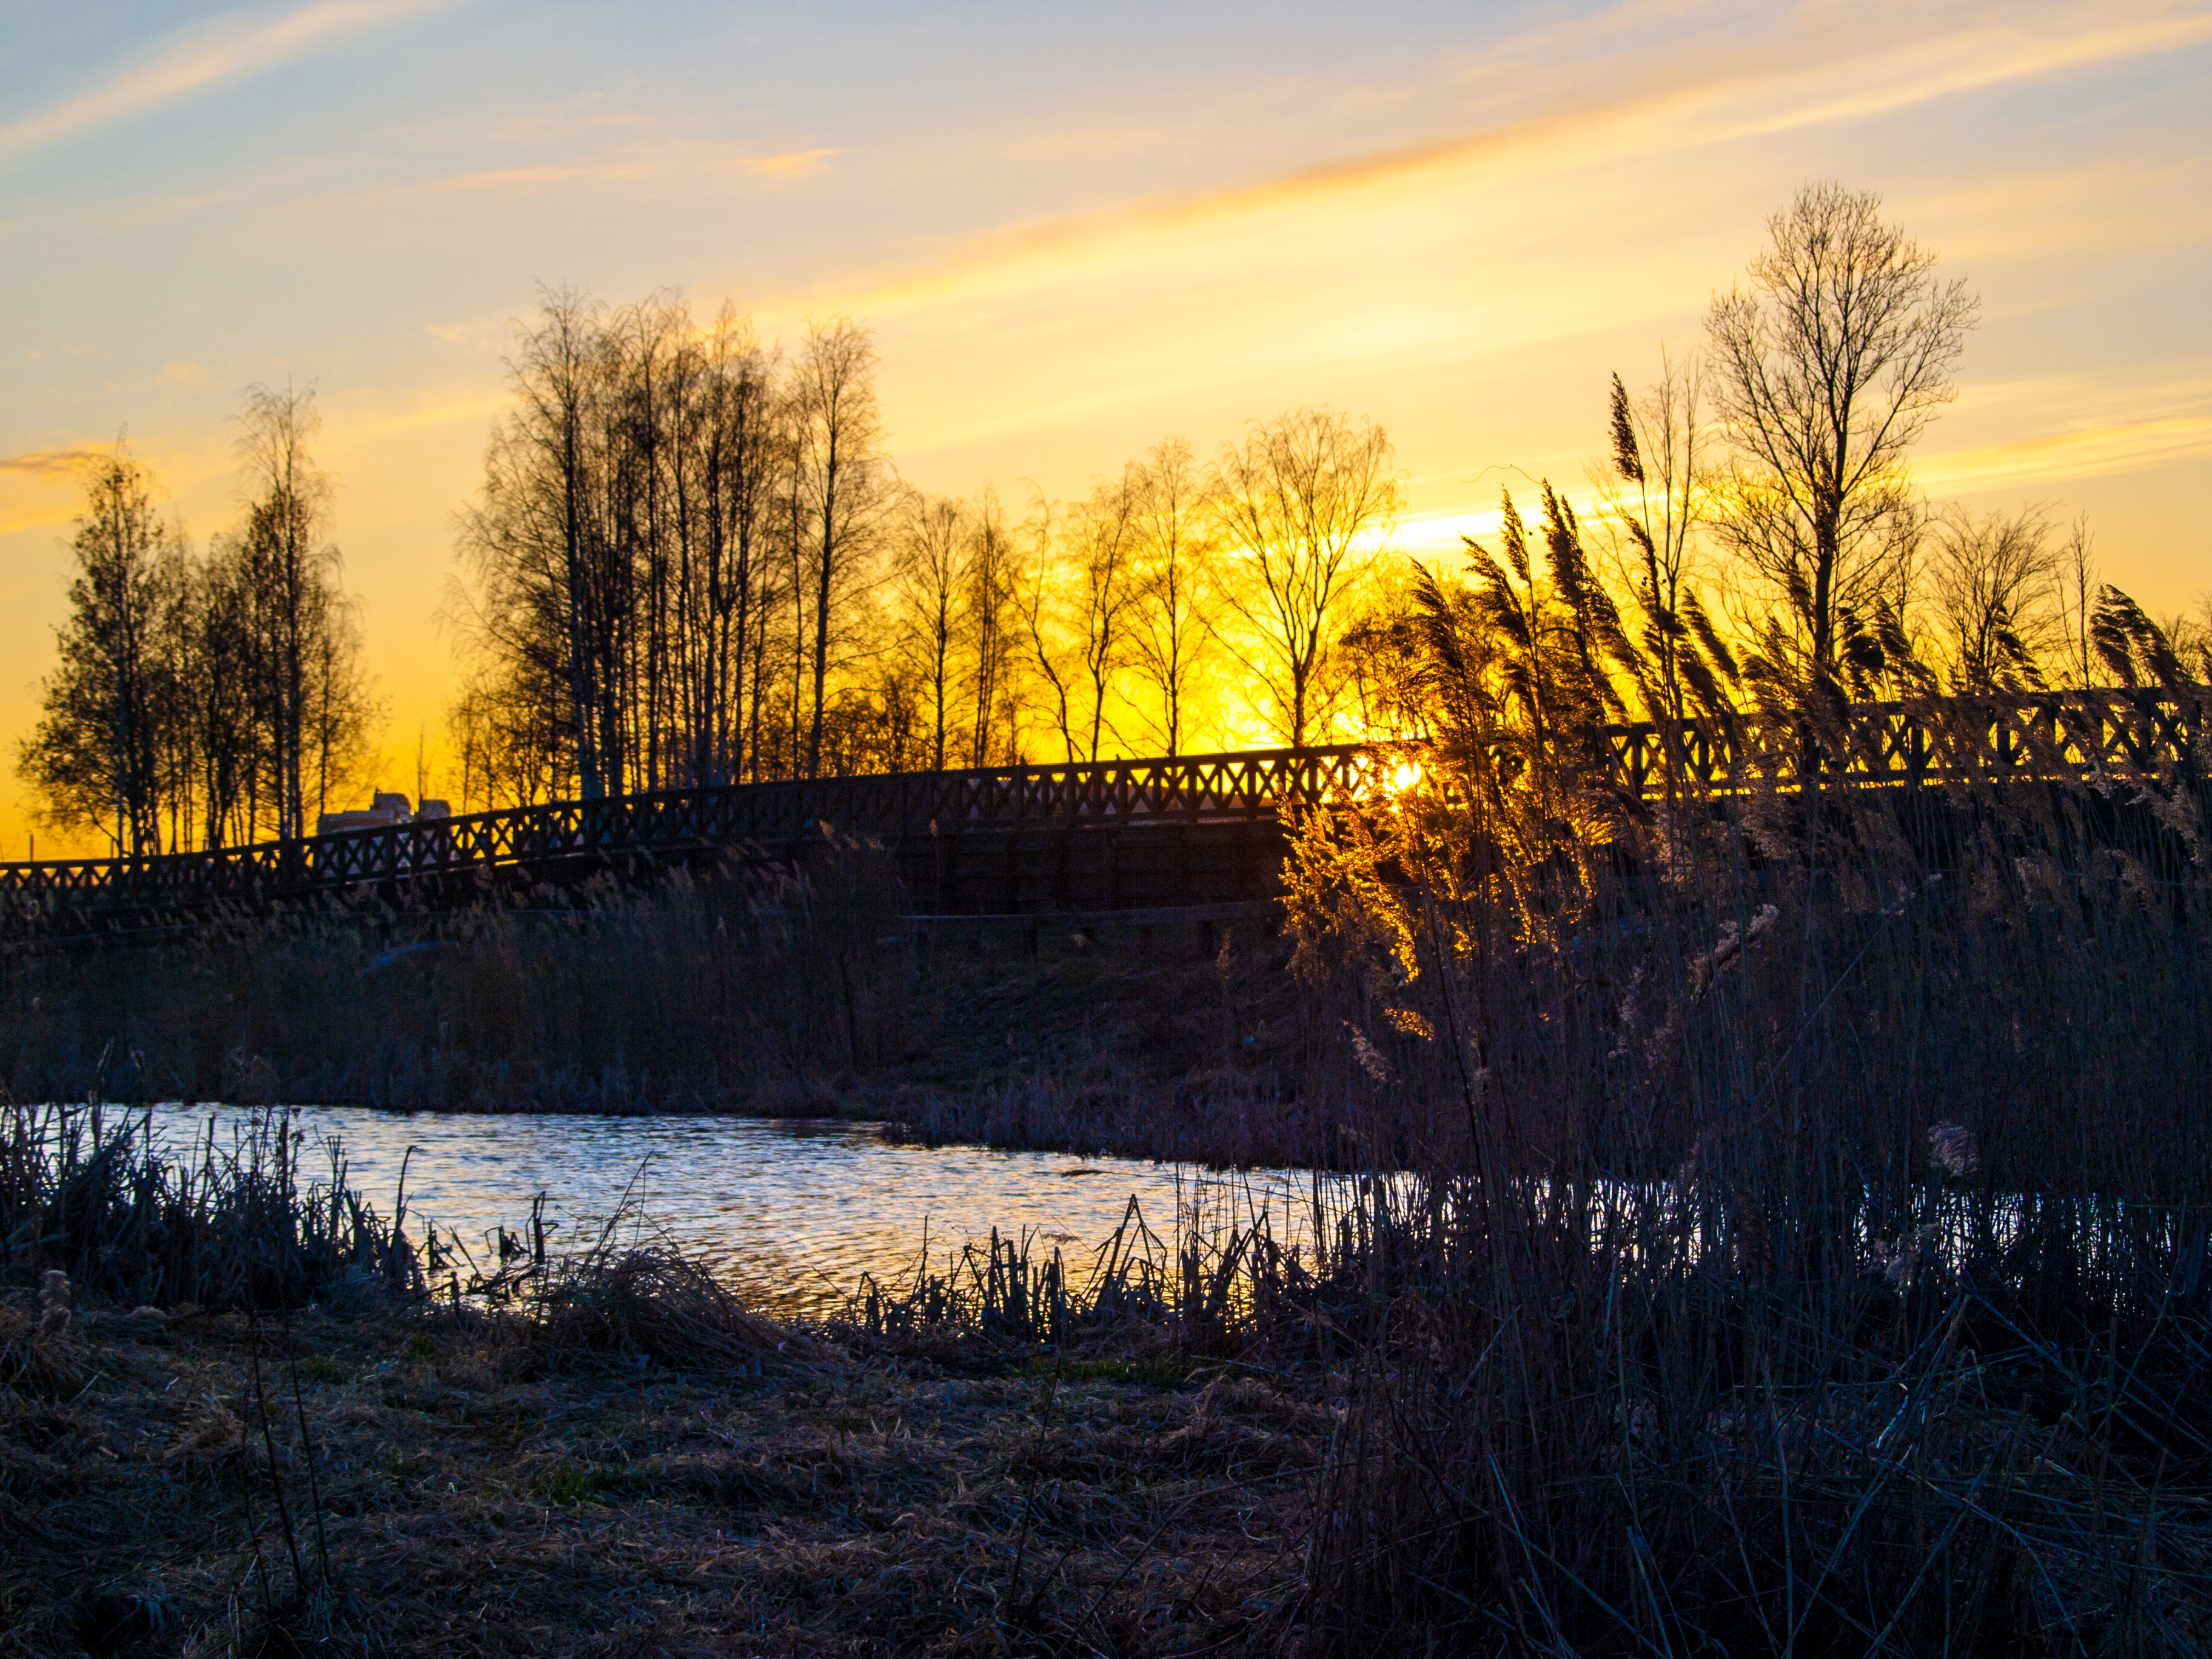
images, cloud, sky, plant, water, natural landscape, branch, tree, afterglow, atmospheric phenomenon, lake, red sky at morning, twig, bank, dusk, grass, horizon, landscape, sunrise, sun, wood, grassland, sunset, freezing, forest, astronomical object, wetland, prairie, dawn, wildlife, reservoir, winter, evening, hill, cumulus, meteorological phenomenon, reflection, loch, marsh, bog, frost, lake district, floodplain, field, mist, backlighting, autumn, Freshwater marsh